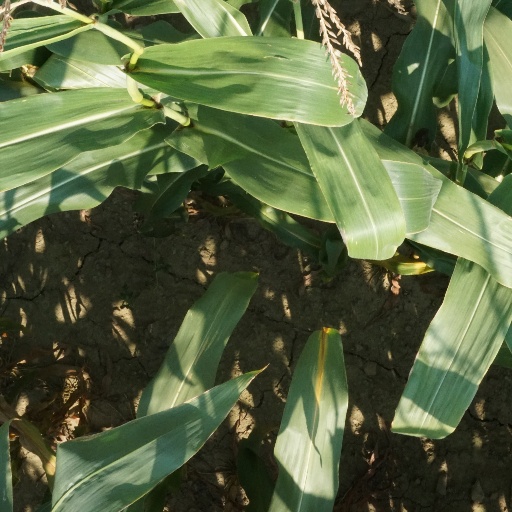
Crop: maize; corn